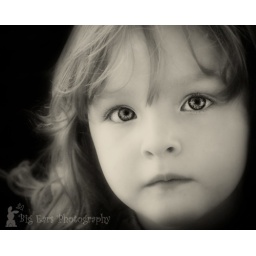
KK in black and white